John Constable

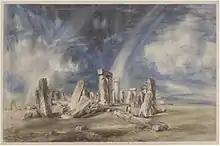
"Stonehenge" (1835). Victoria and Albert Museum, London.

A number of distractions meant that "The Lock" wasn't finished in time for the 1823 exhibition, leaving the much smaller "Salisbury Cathedral from the Bishop's Grounds" as the artist's main entry. This may have occurred after Fisher forwarded Constable the money for the painting. This both helped him out of a financial difficulty and nudged him along to get the painting done. "The Lock" was therefore exhibited the following year to more fanfare and sold for 150 guineas on the first day of the exhibition, the only Constable ever to do so. "The Lock" is the only upright landscape of the Stour series and the only six-footer that Constable painted more than one version of. A second version now known as the ‘Foster version’ was painted in 1825 and kept by the artist to send to exhibitions. A third, landscape version, known as "A Boat Passing a Lock" (1826) is now in the collection of the Royal Academy of Arts. Constable’s final attempt, "The Leaping Horse", was the only six-footer from the Stour series that didn’t sell in Constable’s lifetime.